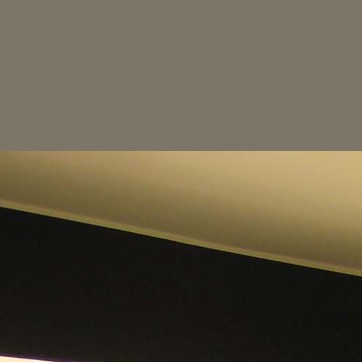
Material: painted